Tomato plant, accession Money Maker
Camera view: vertical (180 deg); turntable rotation: 240 degrees
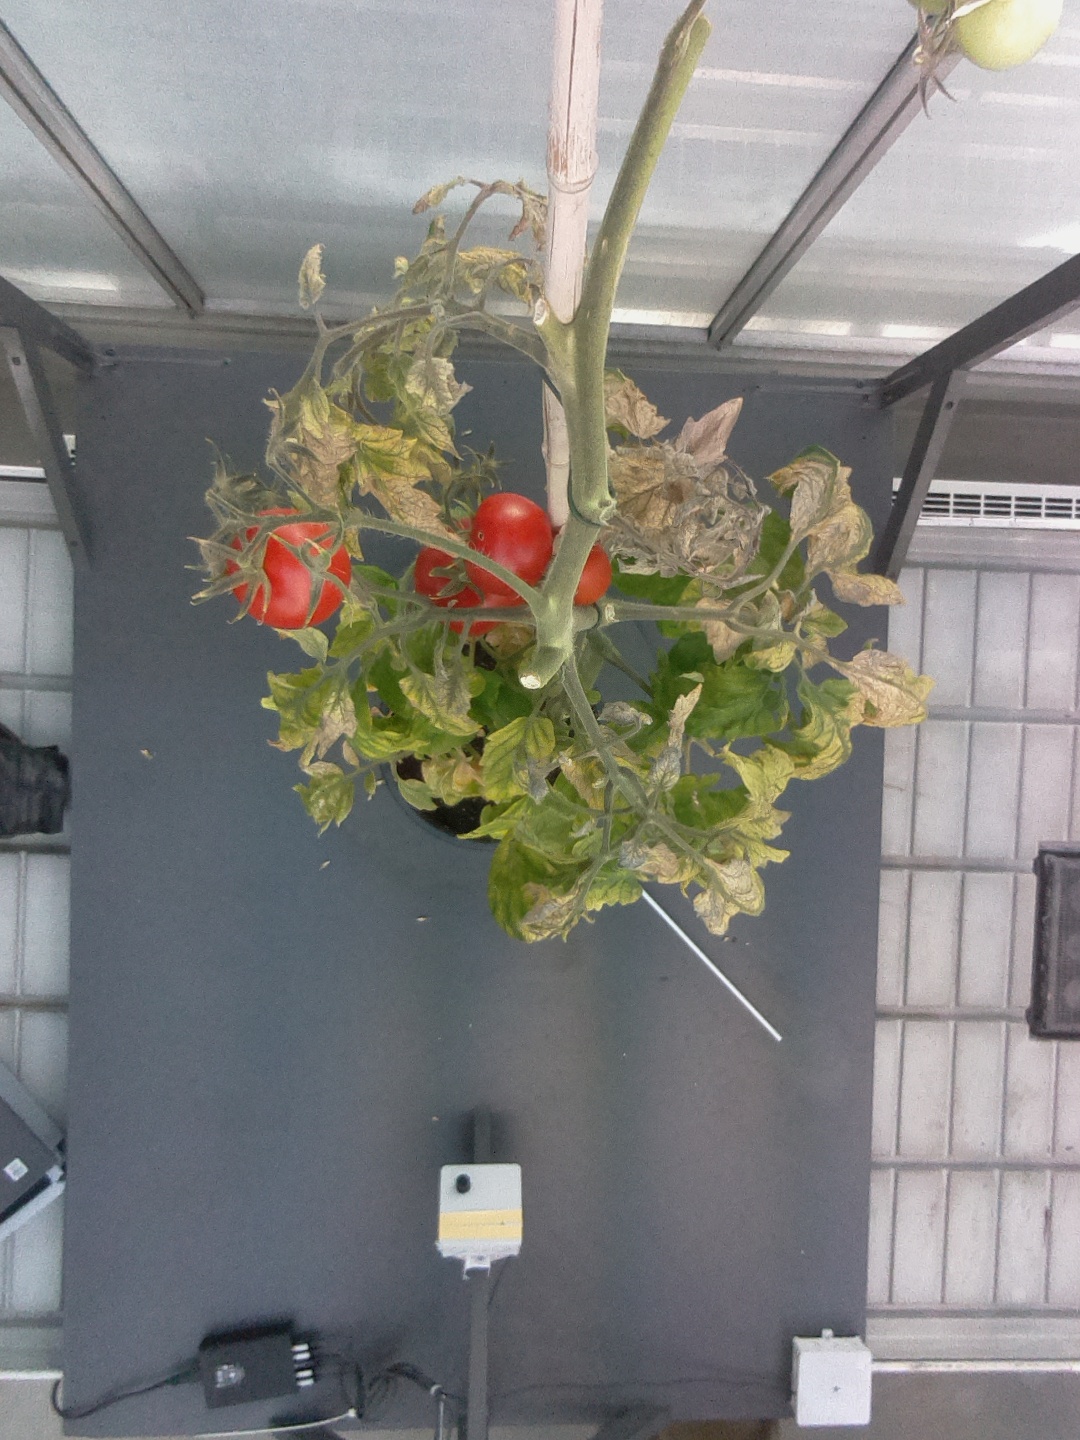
BBCH growth stage 85: 50%-60% of fruits show typical fully ripe color